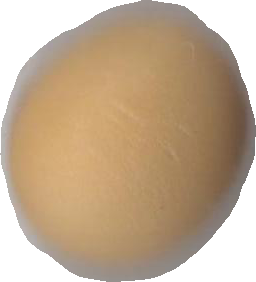
Variety: Grobogan